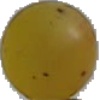
Label: Grape White 3